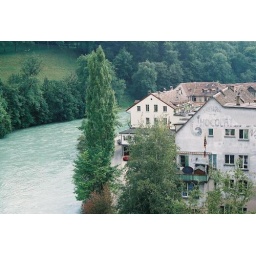
the river & the chocolate house in Bern